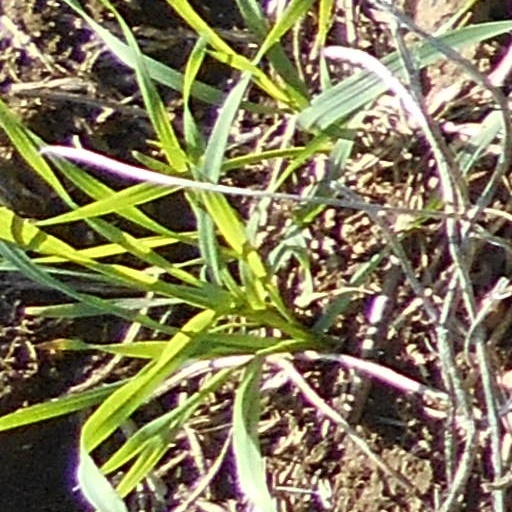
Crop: wheat